Birchington-on-Sea

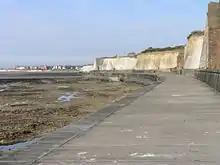
Birchington-on-Sea's Epple Bay, with sea wall and promenade

Minnis Bay is a popular family beach with attractions such as sailing, windsurfing, cafes, beach huts, public houses, restaurants, a children's playground, a paddling pool and coastal walking/cycling routes. The beach has gained a European Blue Flag Award for its cleanliness and safety. The village has three other smaller beaches, which are surrounded by chalk cliffs and cliff stacks. Wildlife that can be observed in the Thames Estuary includes seals, velvet swimming crabs and the migrant turnstone.